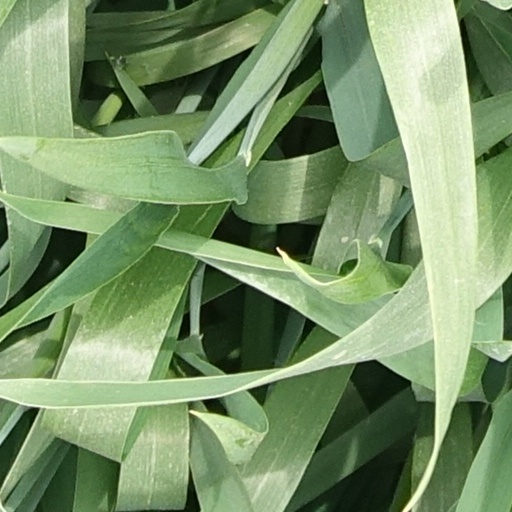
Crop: wheat